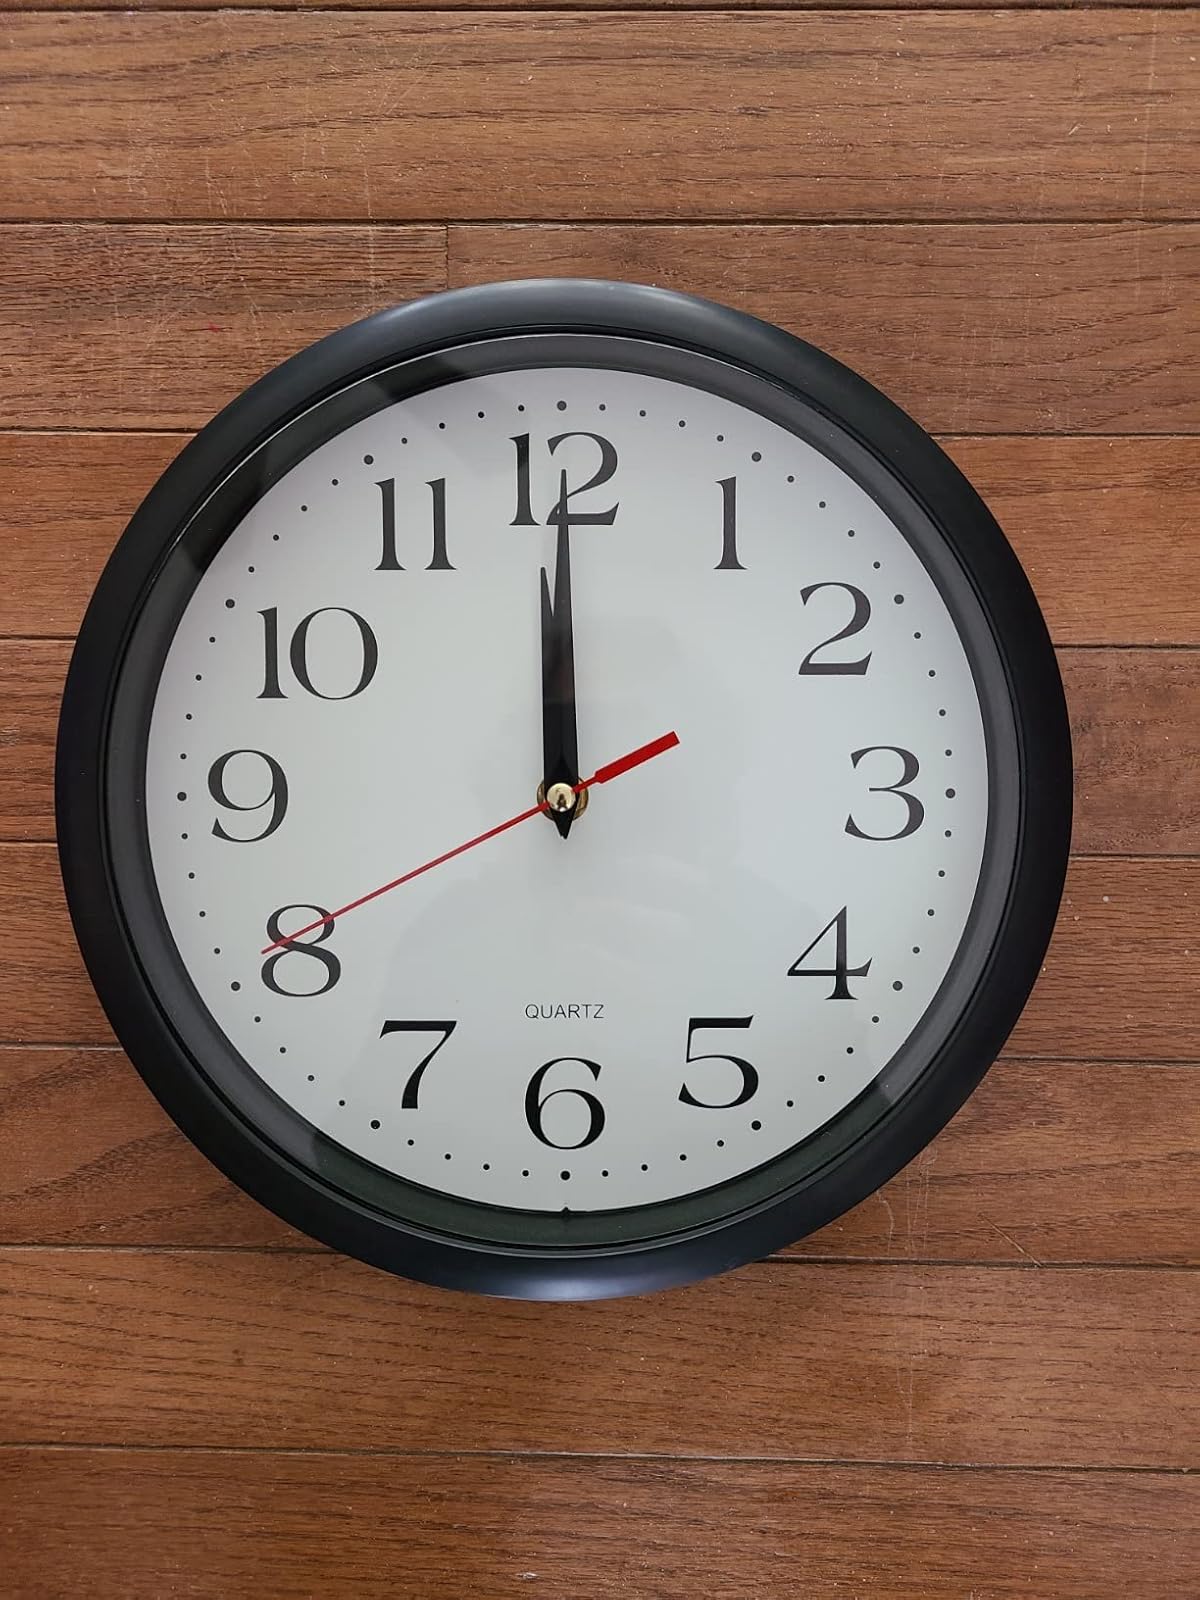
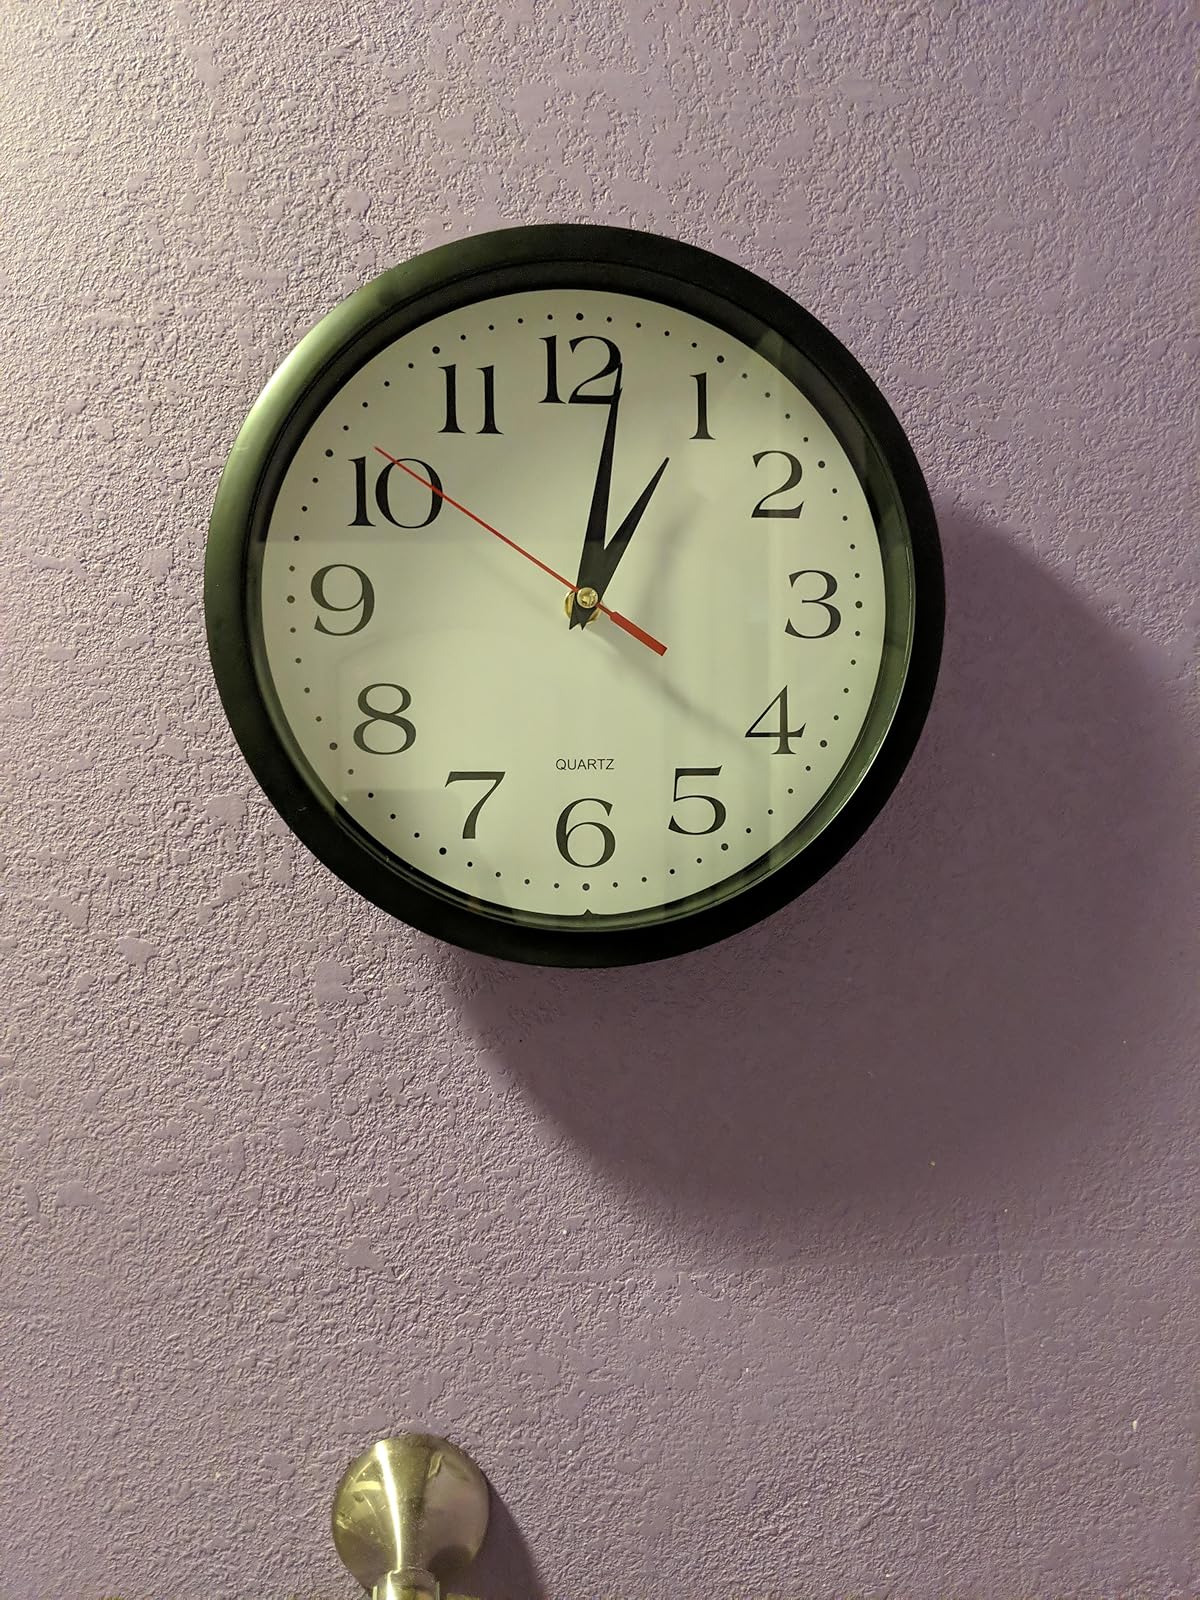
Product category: clock
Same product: yes